Kindergarten

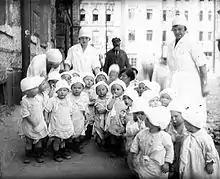
Children of a kindergarten on a walk, Leningrad, Soviet Union, 1930s

Italian " were officially instituted in a 1971 state law (L. 1044/1971), and may be run by either private or public institutions. They were originally established to allow mothers a chance to work outside of the home, and were therefore seen as a social service. Today, they mostly serve the purpose of general education and social interaction. In Italy, much effort has been spent on developing a pedagogical approach to children's care: well known is the so-called Reggio Emilia approach, named after the city of Reggio Emilia, in Emilia-Romagna.